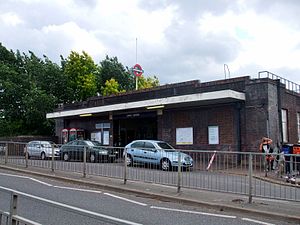
District line / Stationer / Åbne stationer
District line er en London Underground-bane, der krydser Storlondon fra øst til vest. Fra Upminster, den østlige endestation, forløber banen gennem det centrale London til Earl's Court, før den deler sig i tre vestlige afgreninger, til Ealing Broadway, Wimbledon og Richmond. Der er en kort gren, der går fra Earl's Court til Kensington. En gren forløber også fra Earl's Court mod nord til Edgware Road via Paddington. Banen er farvet grøn på netværkskortet, og den betjener 60 stationer på 64 km, og med broer over Themsen på Wimbledon- og Richmond-grenene, er det den eneste London Underground-bane, der krydser floden på denne måde. Sporet og stationer mellem Barking og Aldgate East deles med Hammersmith & City line, og mellem Tower Hill og Gloucester Road, samt Edgware Road-grenen deles med Circle line. Nogle af stationerne deles med Piccadilly line. Modsat Londons dybtliggende tube-baner er jernbanetunnellerne beliggende lige under overfladen og er af en størrelse svarende til de britiske fjernbaner.